Gyaru

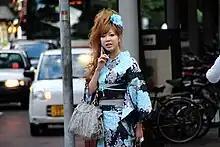
A woman from Susukino wearing a in 2010. She is characterized as by her hair and make-up.

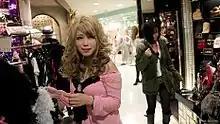
A type of in Shibuya 109 during 2010. The voluminous curly hair in combination with the pink frilly outfit is typical for the style. She is wearing the brand Golds Infinity.

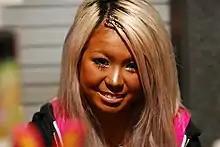
An example of a with hair and makeup typical for the mid to late 1990s. This type also falls under due to the strong tan.

The different styles of are generally known as "substyles". Despite the rigidity implied by the term, these are less rigid categories and more loose labels coined to describe different evolutions and movements in fashion which emerged as the subculture developed. Each substyle can be classified by its distinct brands (e.g. La Pafait is primarily a brand), hairstyles, silhouettes, color palettes and makeup styles.